Transport in Keihanshin

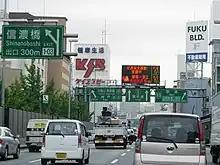
Loop Route of the Hanshin Expressway at Shinanobashi, Osaka

There are numerous private and public bus companies with hundreds of routes throughout the region. Most bus routes complement existing rail service to form an effective intermodal transit network.